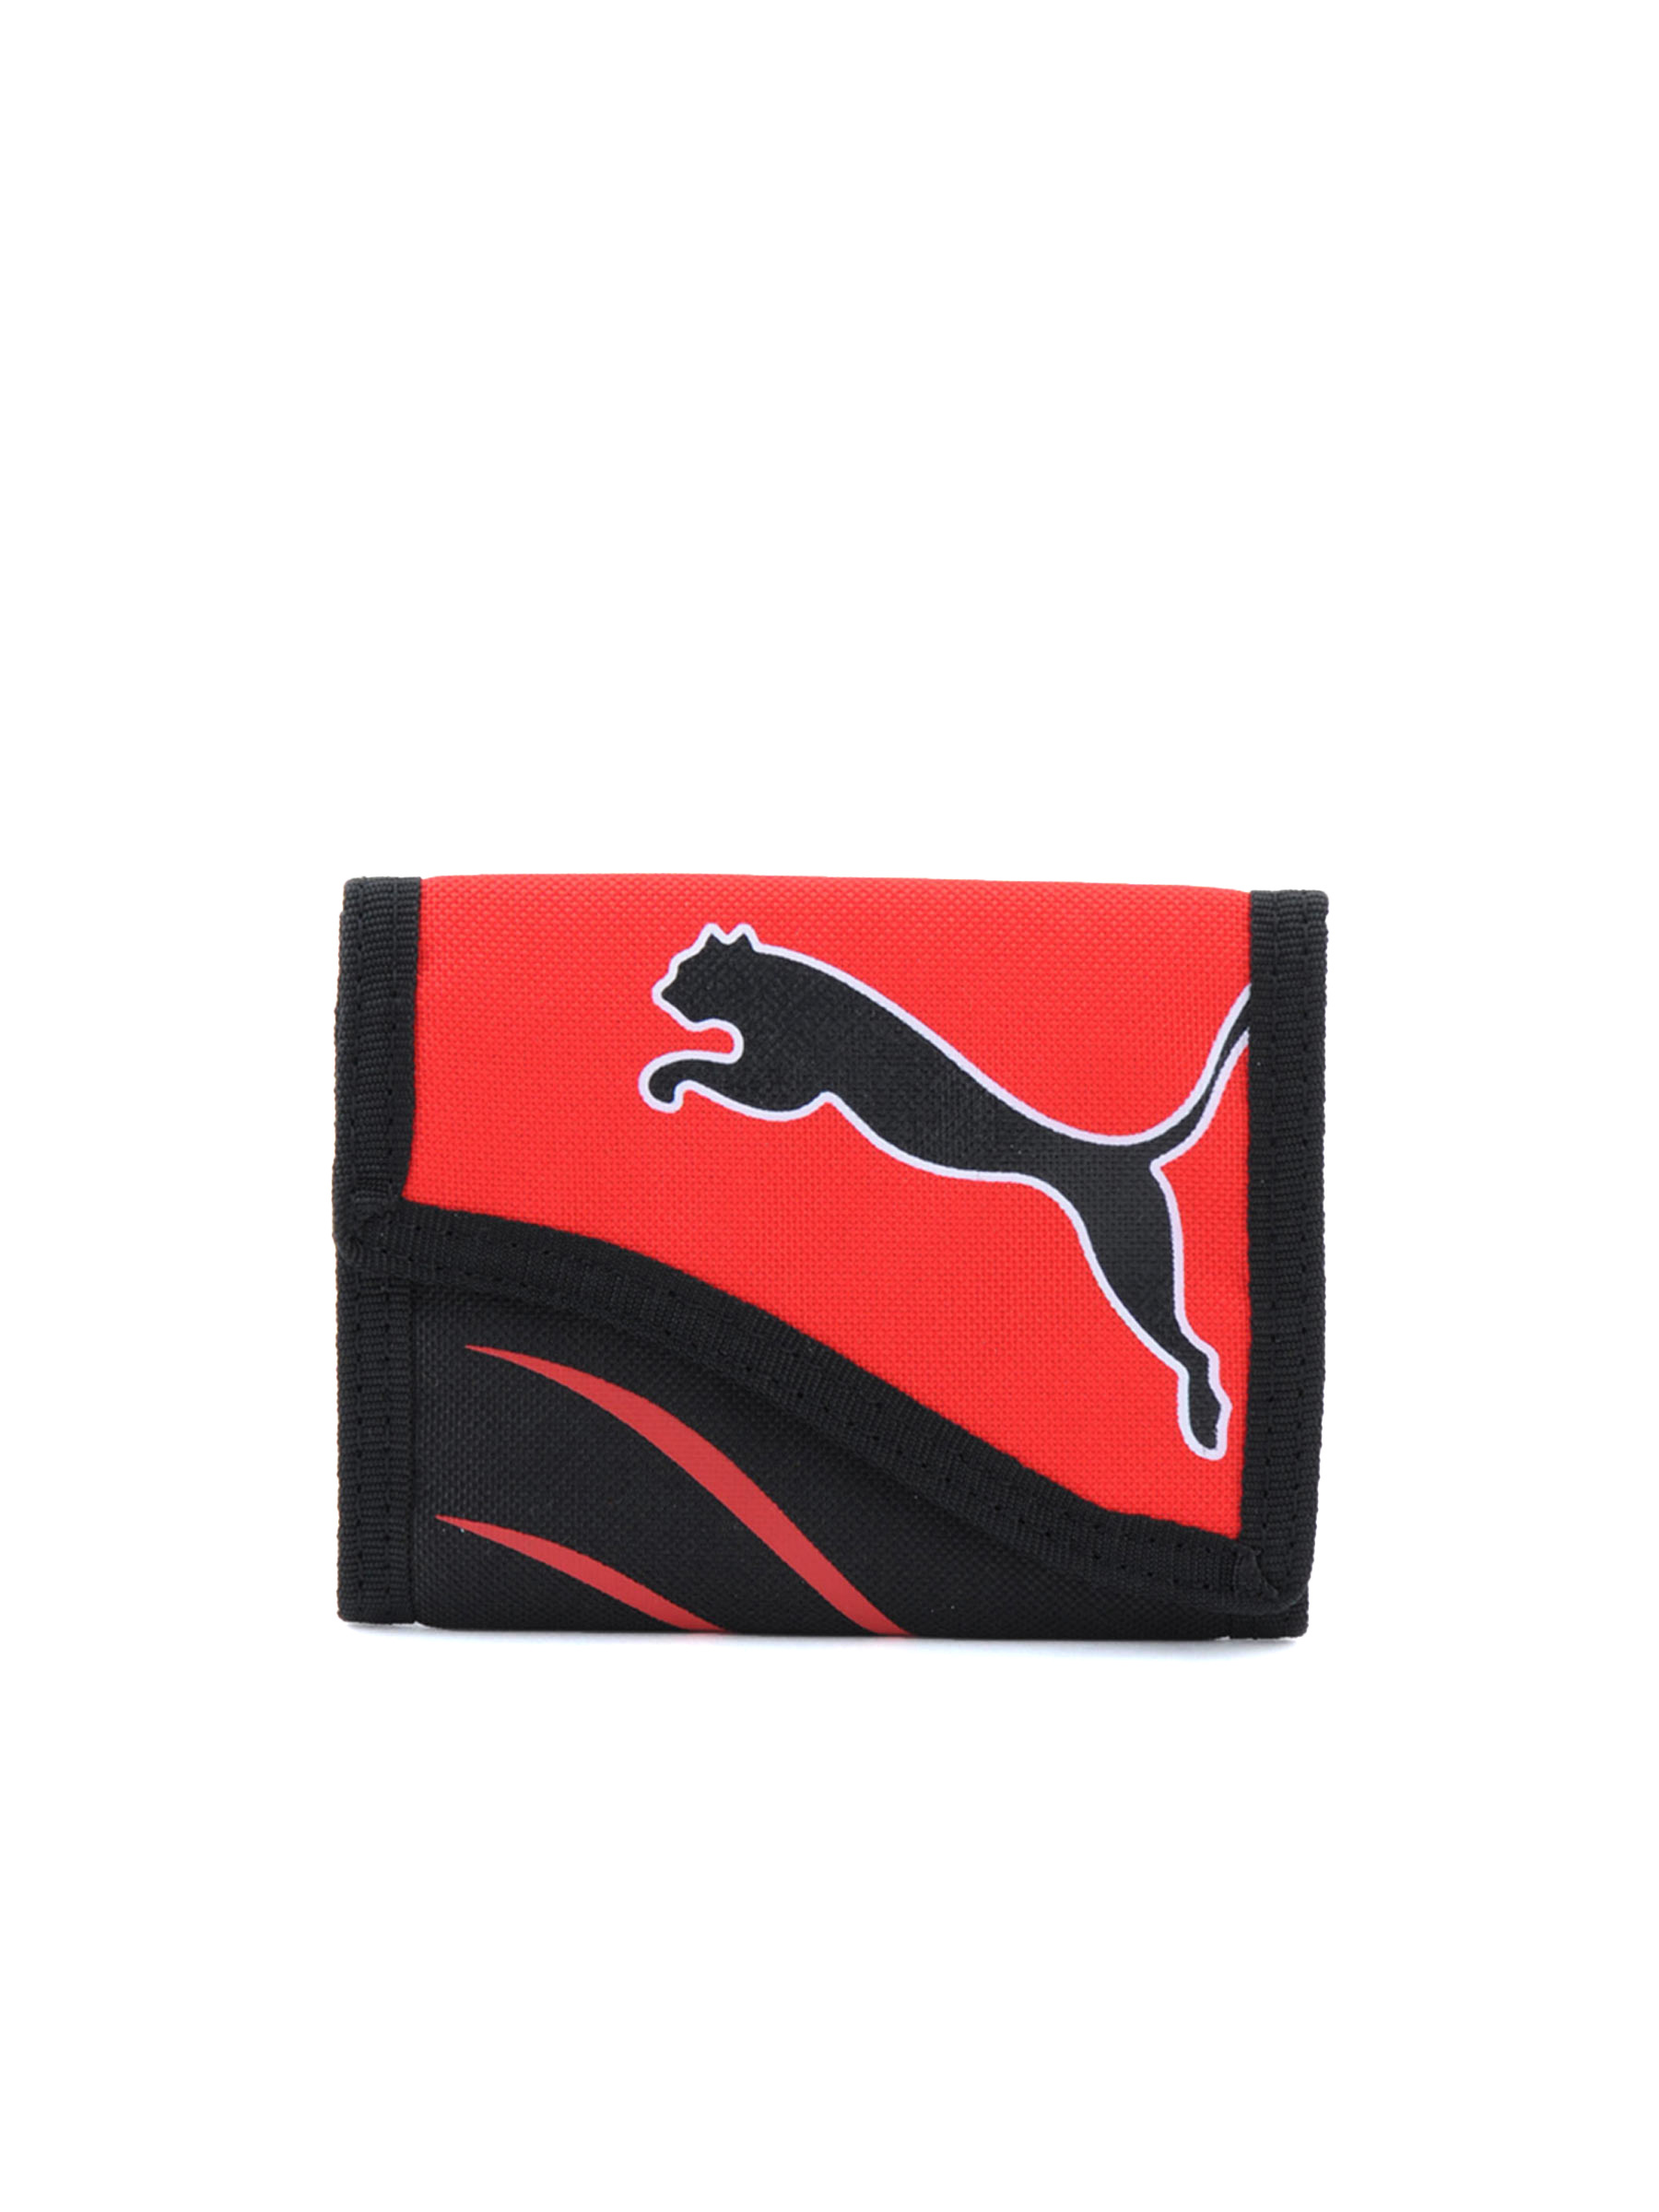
Puma Men PowerCat Red Wallet
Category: Accessories / Wallets / Wallets
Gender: Men
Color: Red
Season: Fall 2011
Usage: Casual